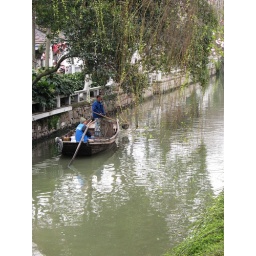
The boat is sent around to remove any floating rubbish on the canals. Shame that the water isn't the cleanes.